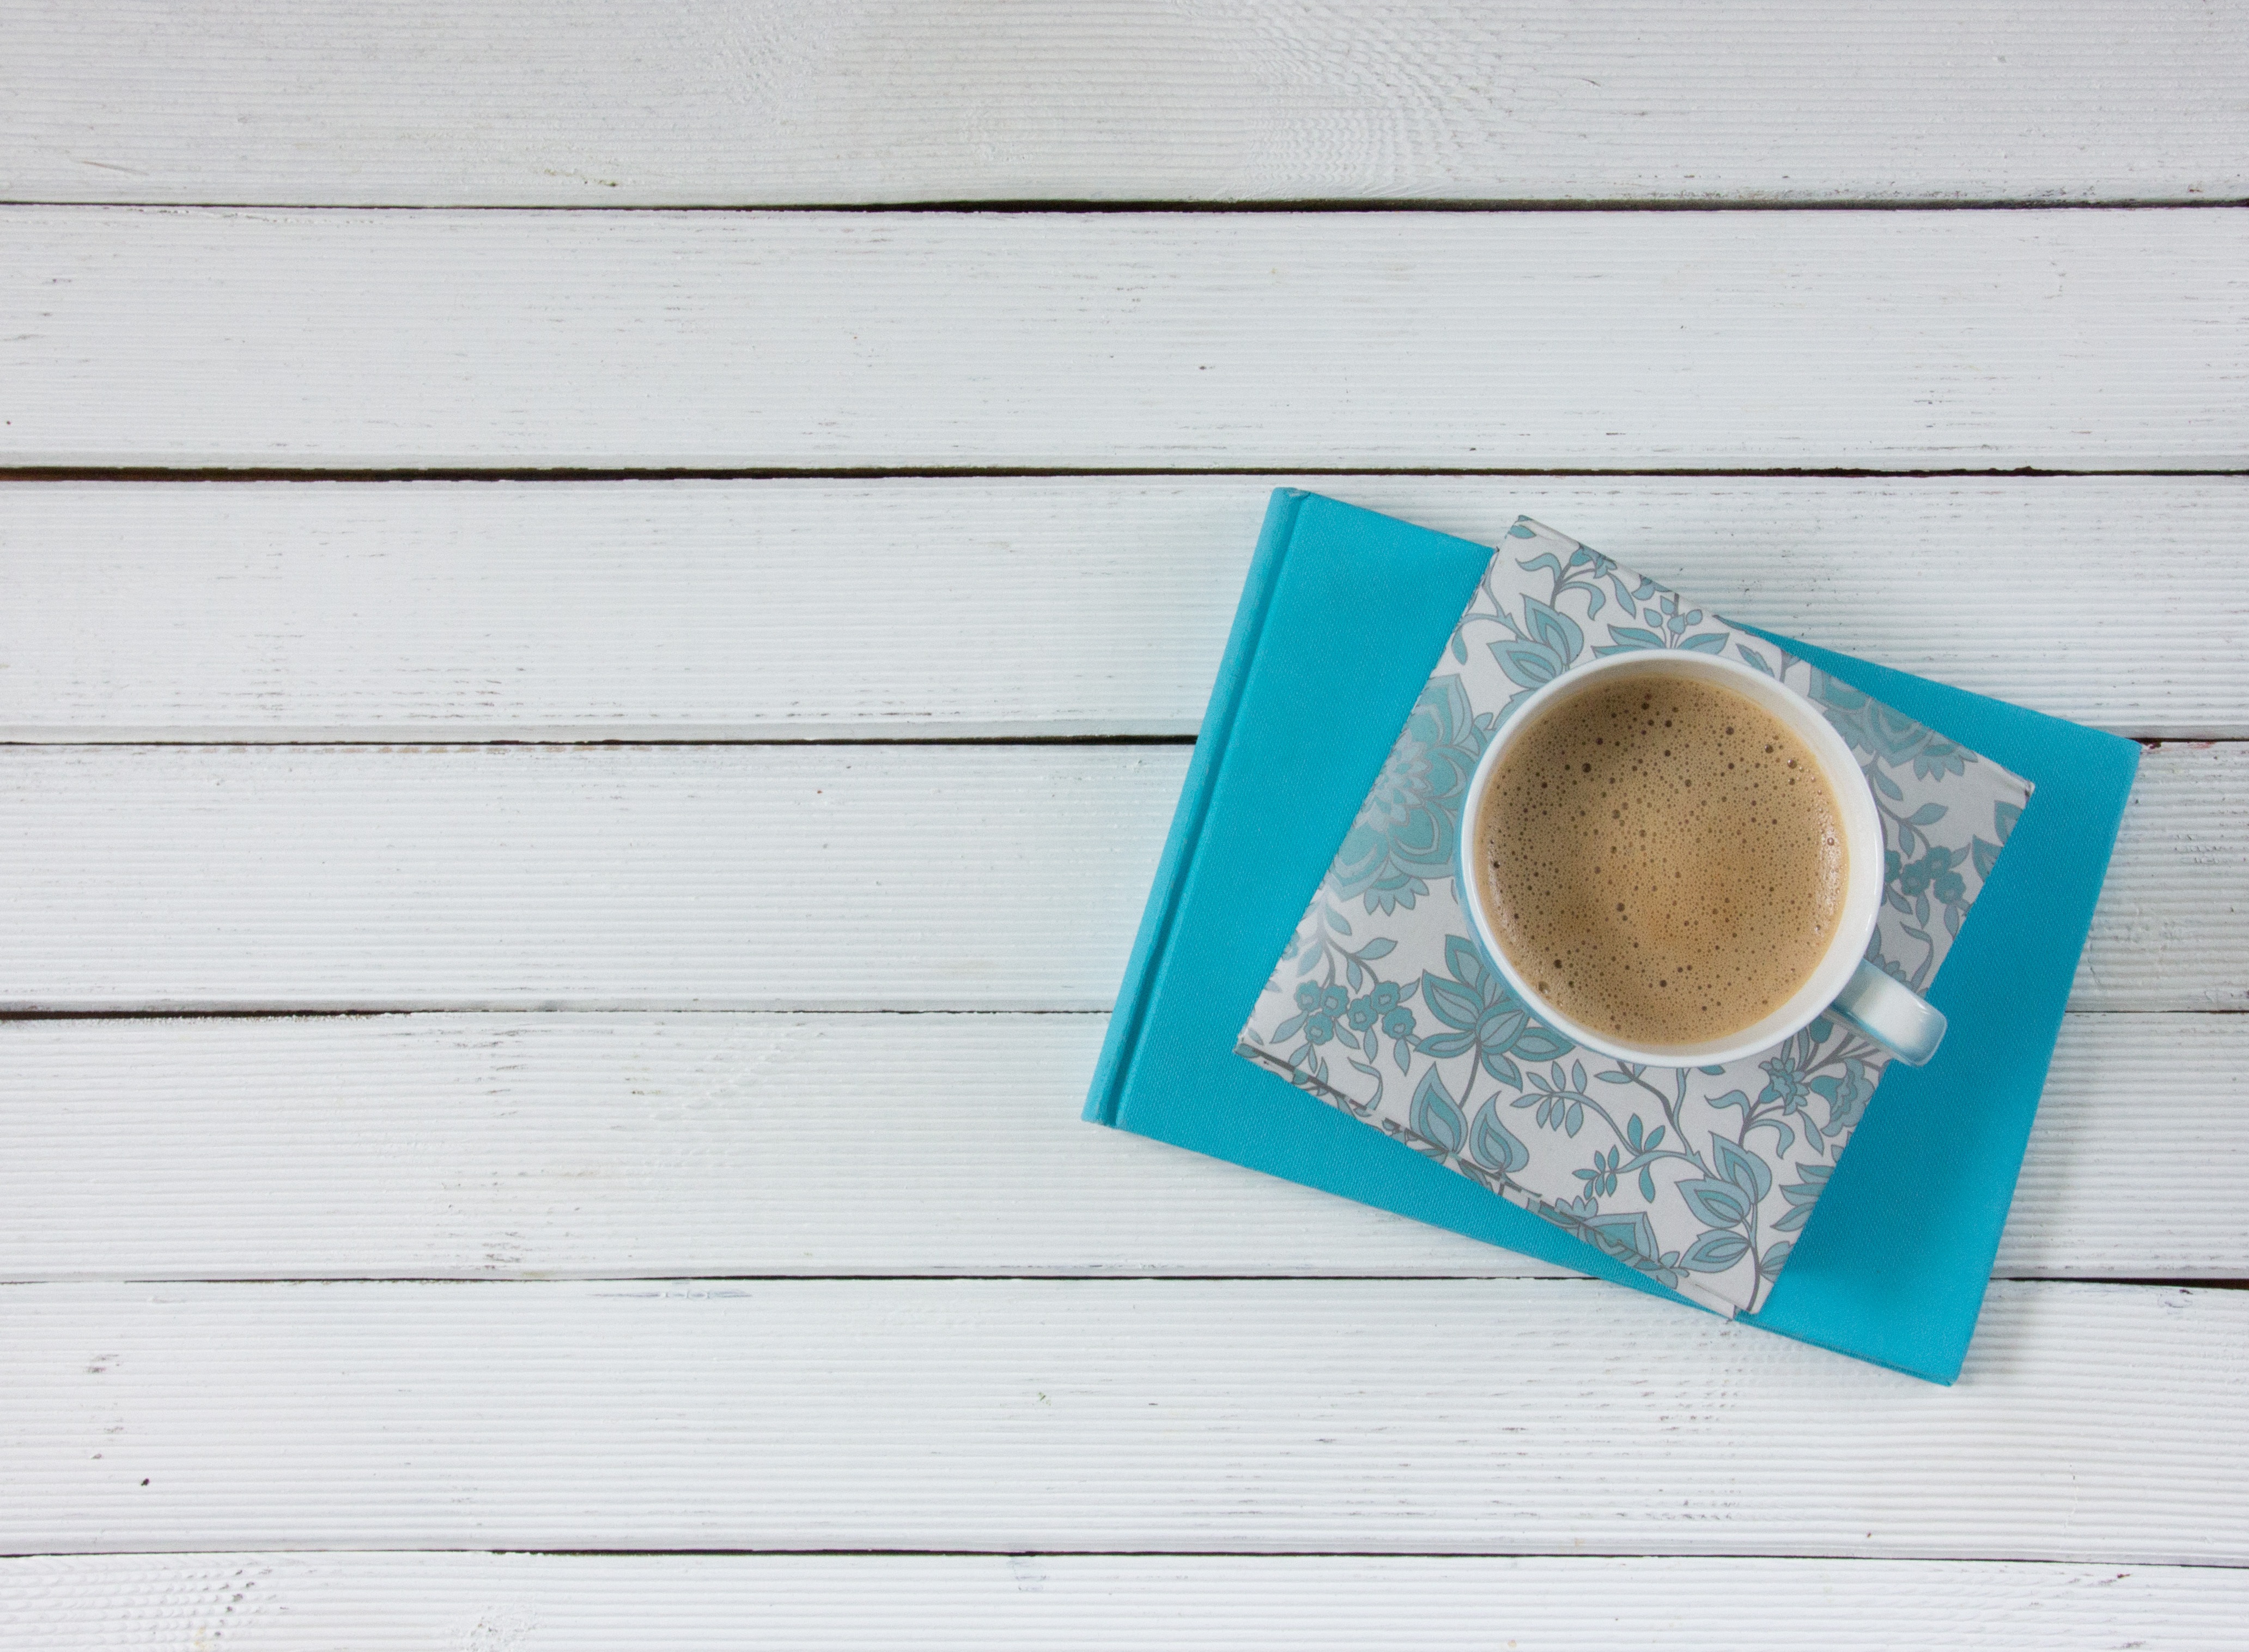
notebook, writing, work, coffee, wood, white, color, blue, paper, material, circle, label, shape, to write